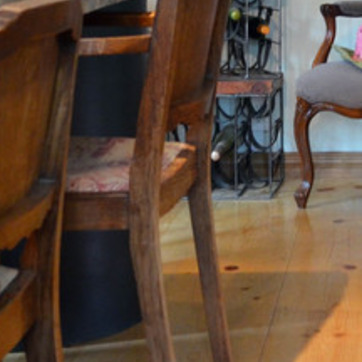
Material: wood